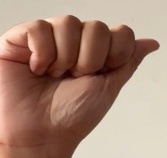
ASL sign: A